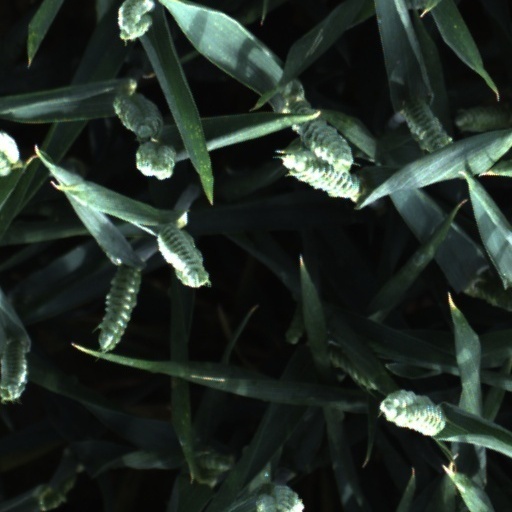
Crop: wheat